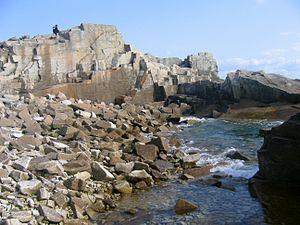
L' Ile grande, les anciennes carrières Côtes d'Armor Région_Bretagne
Pleumeur-Bodou [plømœʁ bodu] est une commune des Côtes-d'Armor en Bretagne.
L'Île-Grande est une île constituant un village de la commune de Pleumeur-Bodou.